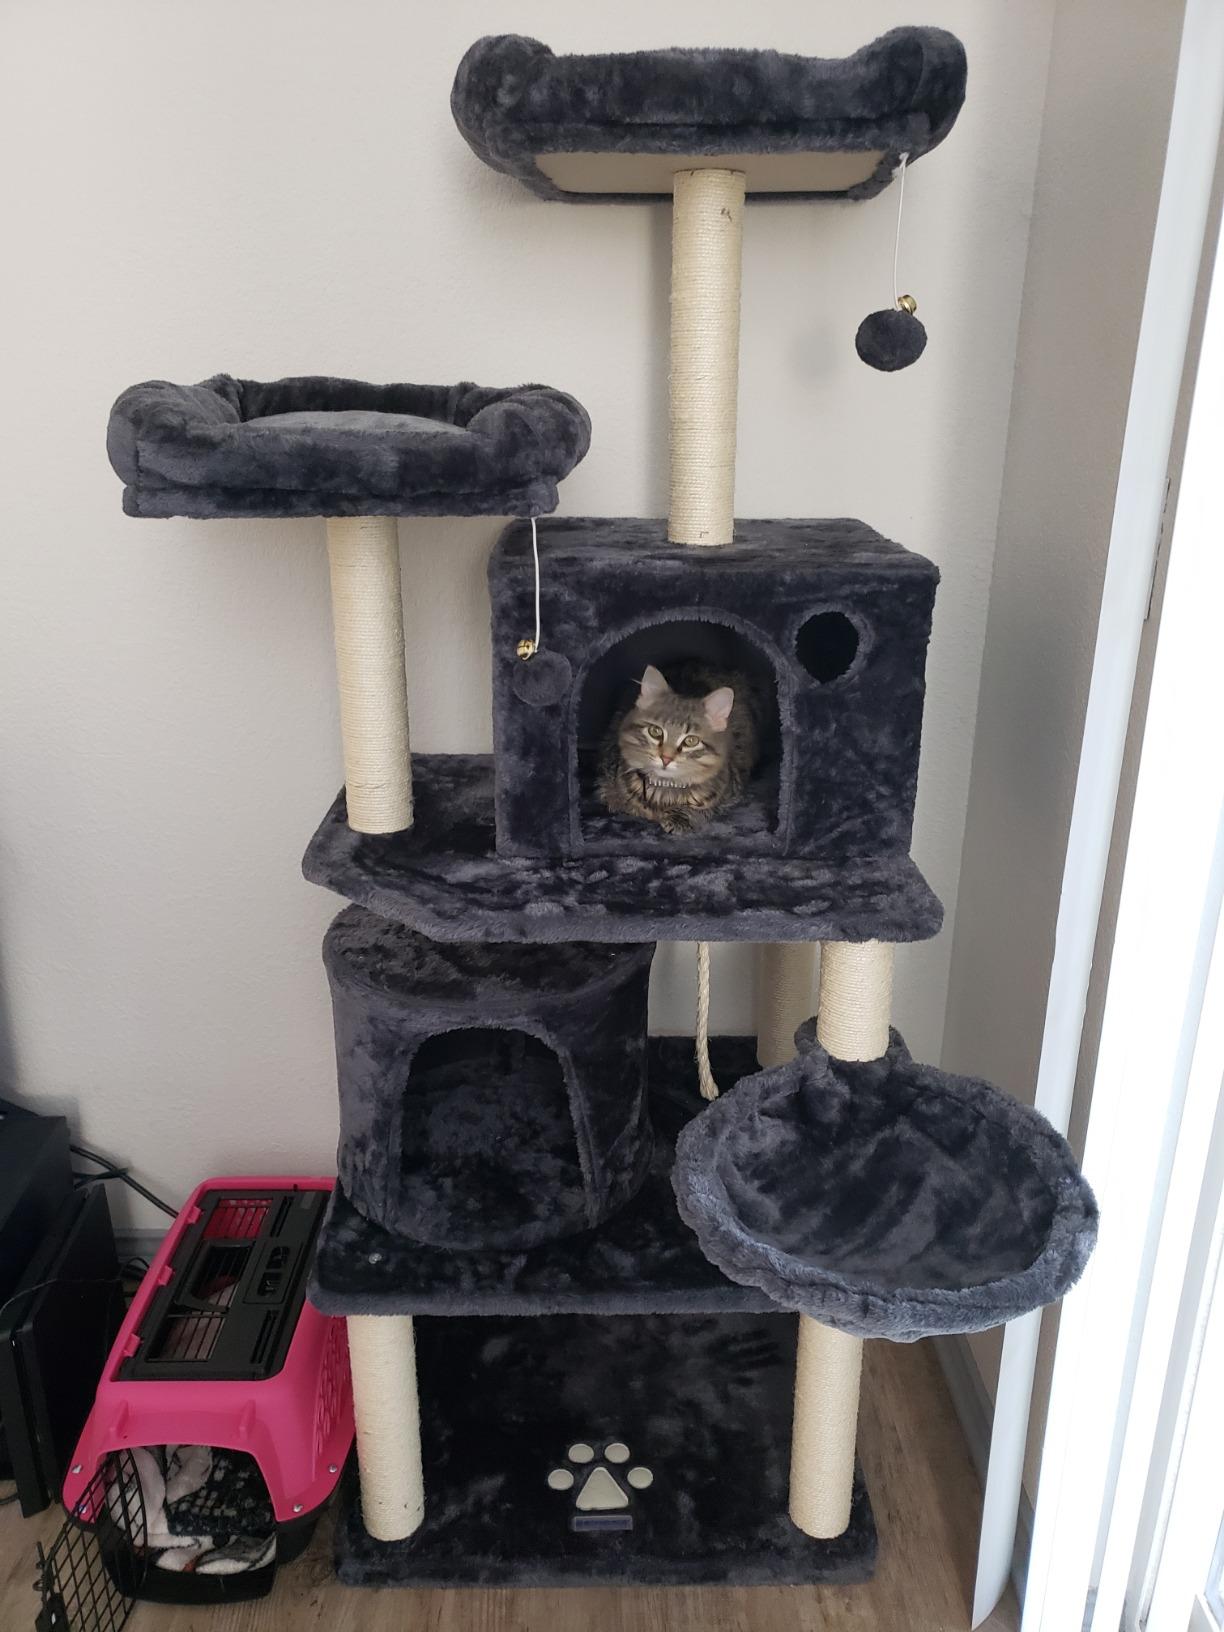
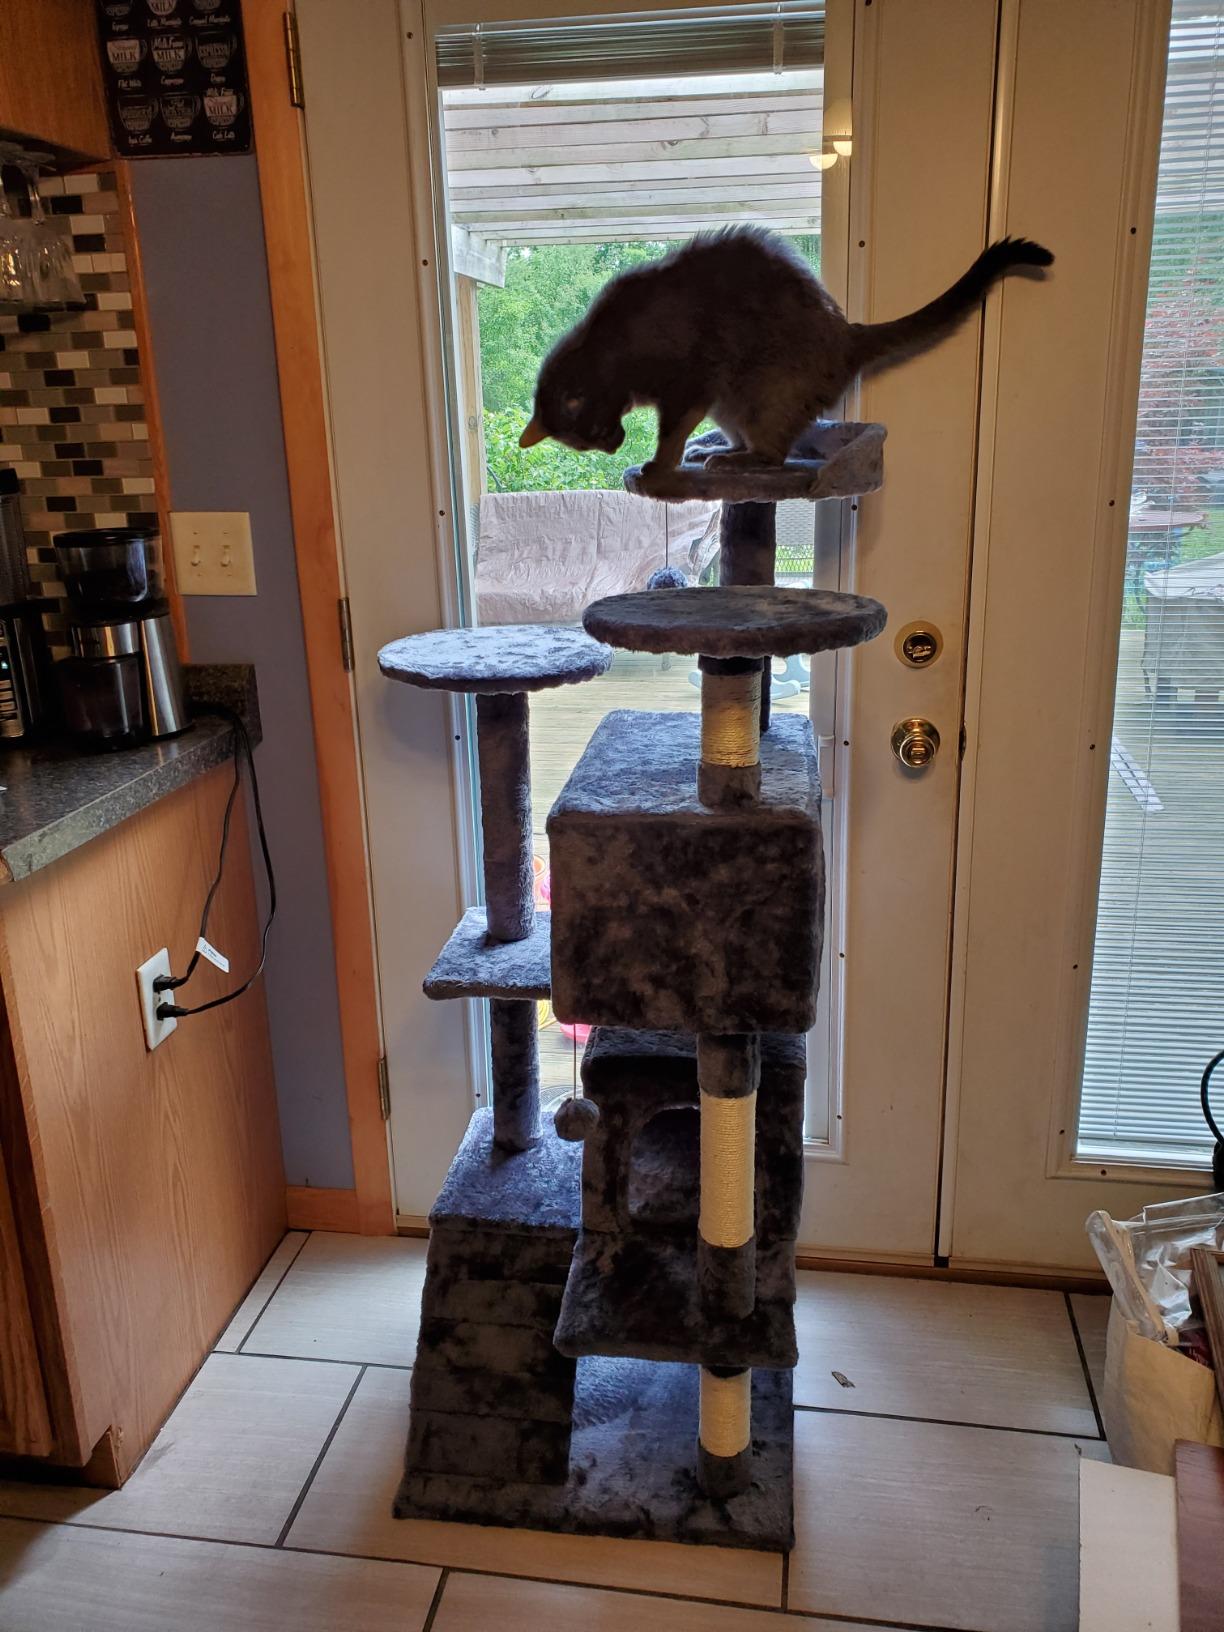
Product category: items_cat tree
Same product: no